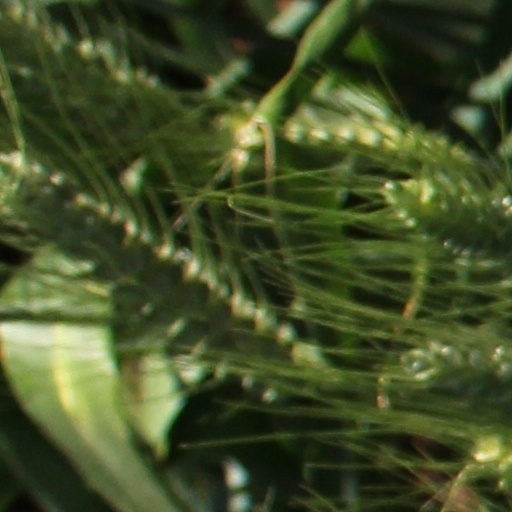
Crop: wheat